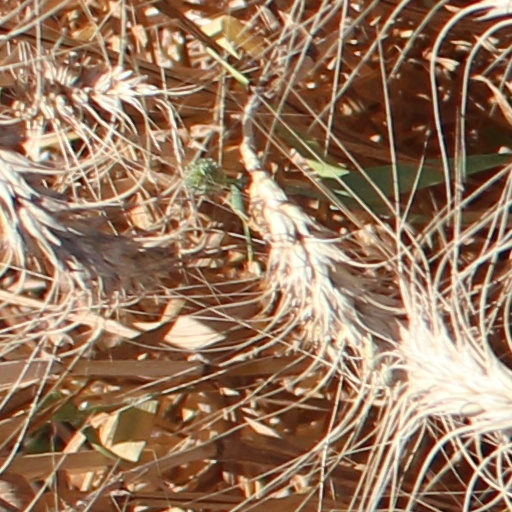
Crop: wheat